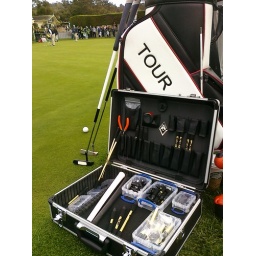
Close up on the optimization box and bag with the media in the back ground